Guillaume Du Fay

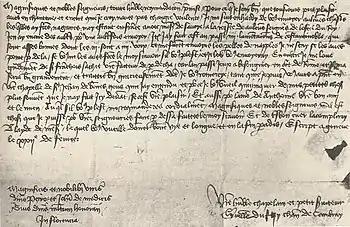
Letter from Du Fay to the Medici, 22 February 1454

After the abdication of the last antipope (Felix V) in 1449, his own former employer Duke Amédée VIII of Savoy, the struggle between different factions within the Church began to heal, and Du Fay once again left Cambrai for points south. He went to Turin in 1450, shortly before the death of Duke Amédée, but returned to Cambrai later that year; and in 1452 he went back to Savoy yet again. This time he did not return to Cambrai for six years, and during that time he attempted to find either a benefice or an employment which would allow him to stay in Italy. Numerous compositions, including one of the four "Lamentationes" that he composed on the Fall of Constantinople in 1453, his famous mass based on "Se la face ay pale", as well as a letter to Lorenzo de' Medici, survive from this period: but as he was unable to find a satisfactory position for his retirement, he returned north in 1458. While in Savoy he served more-or-less officially as choirmaster for Louis, Duke of Savoy, but he was more likely in a ceremonial role, since the records of the chapel never mention him.